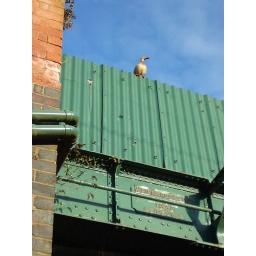
This bridge is in good condition for 111 years old. The duck seems to like it.